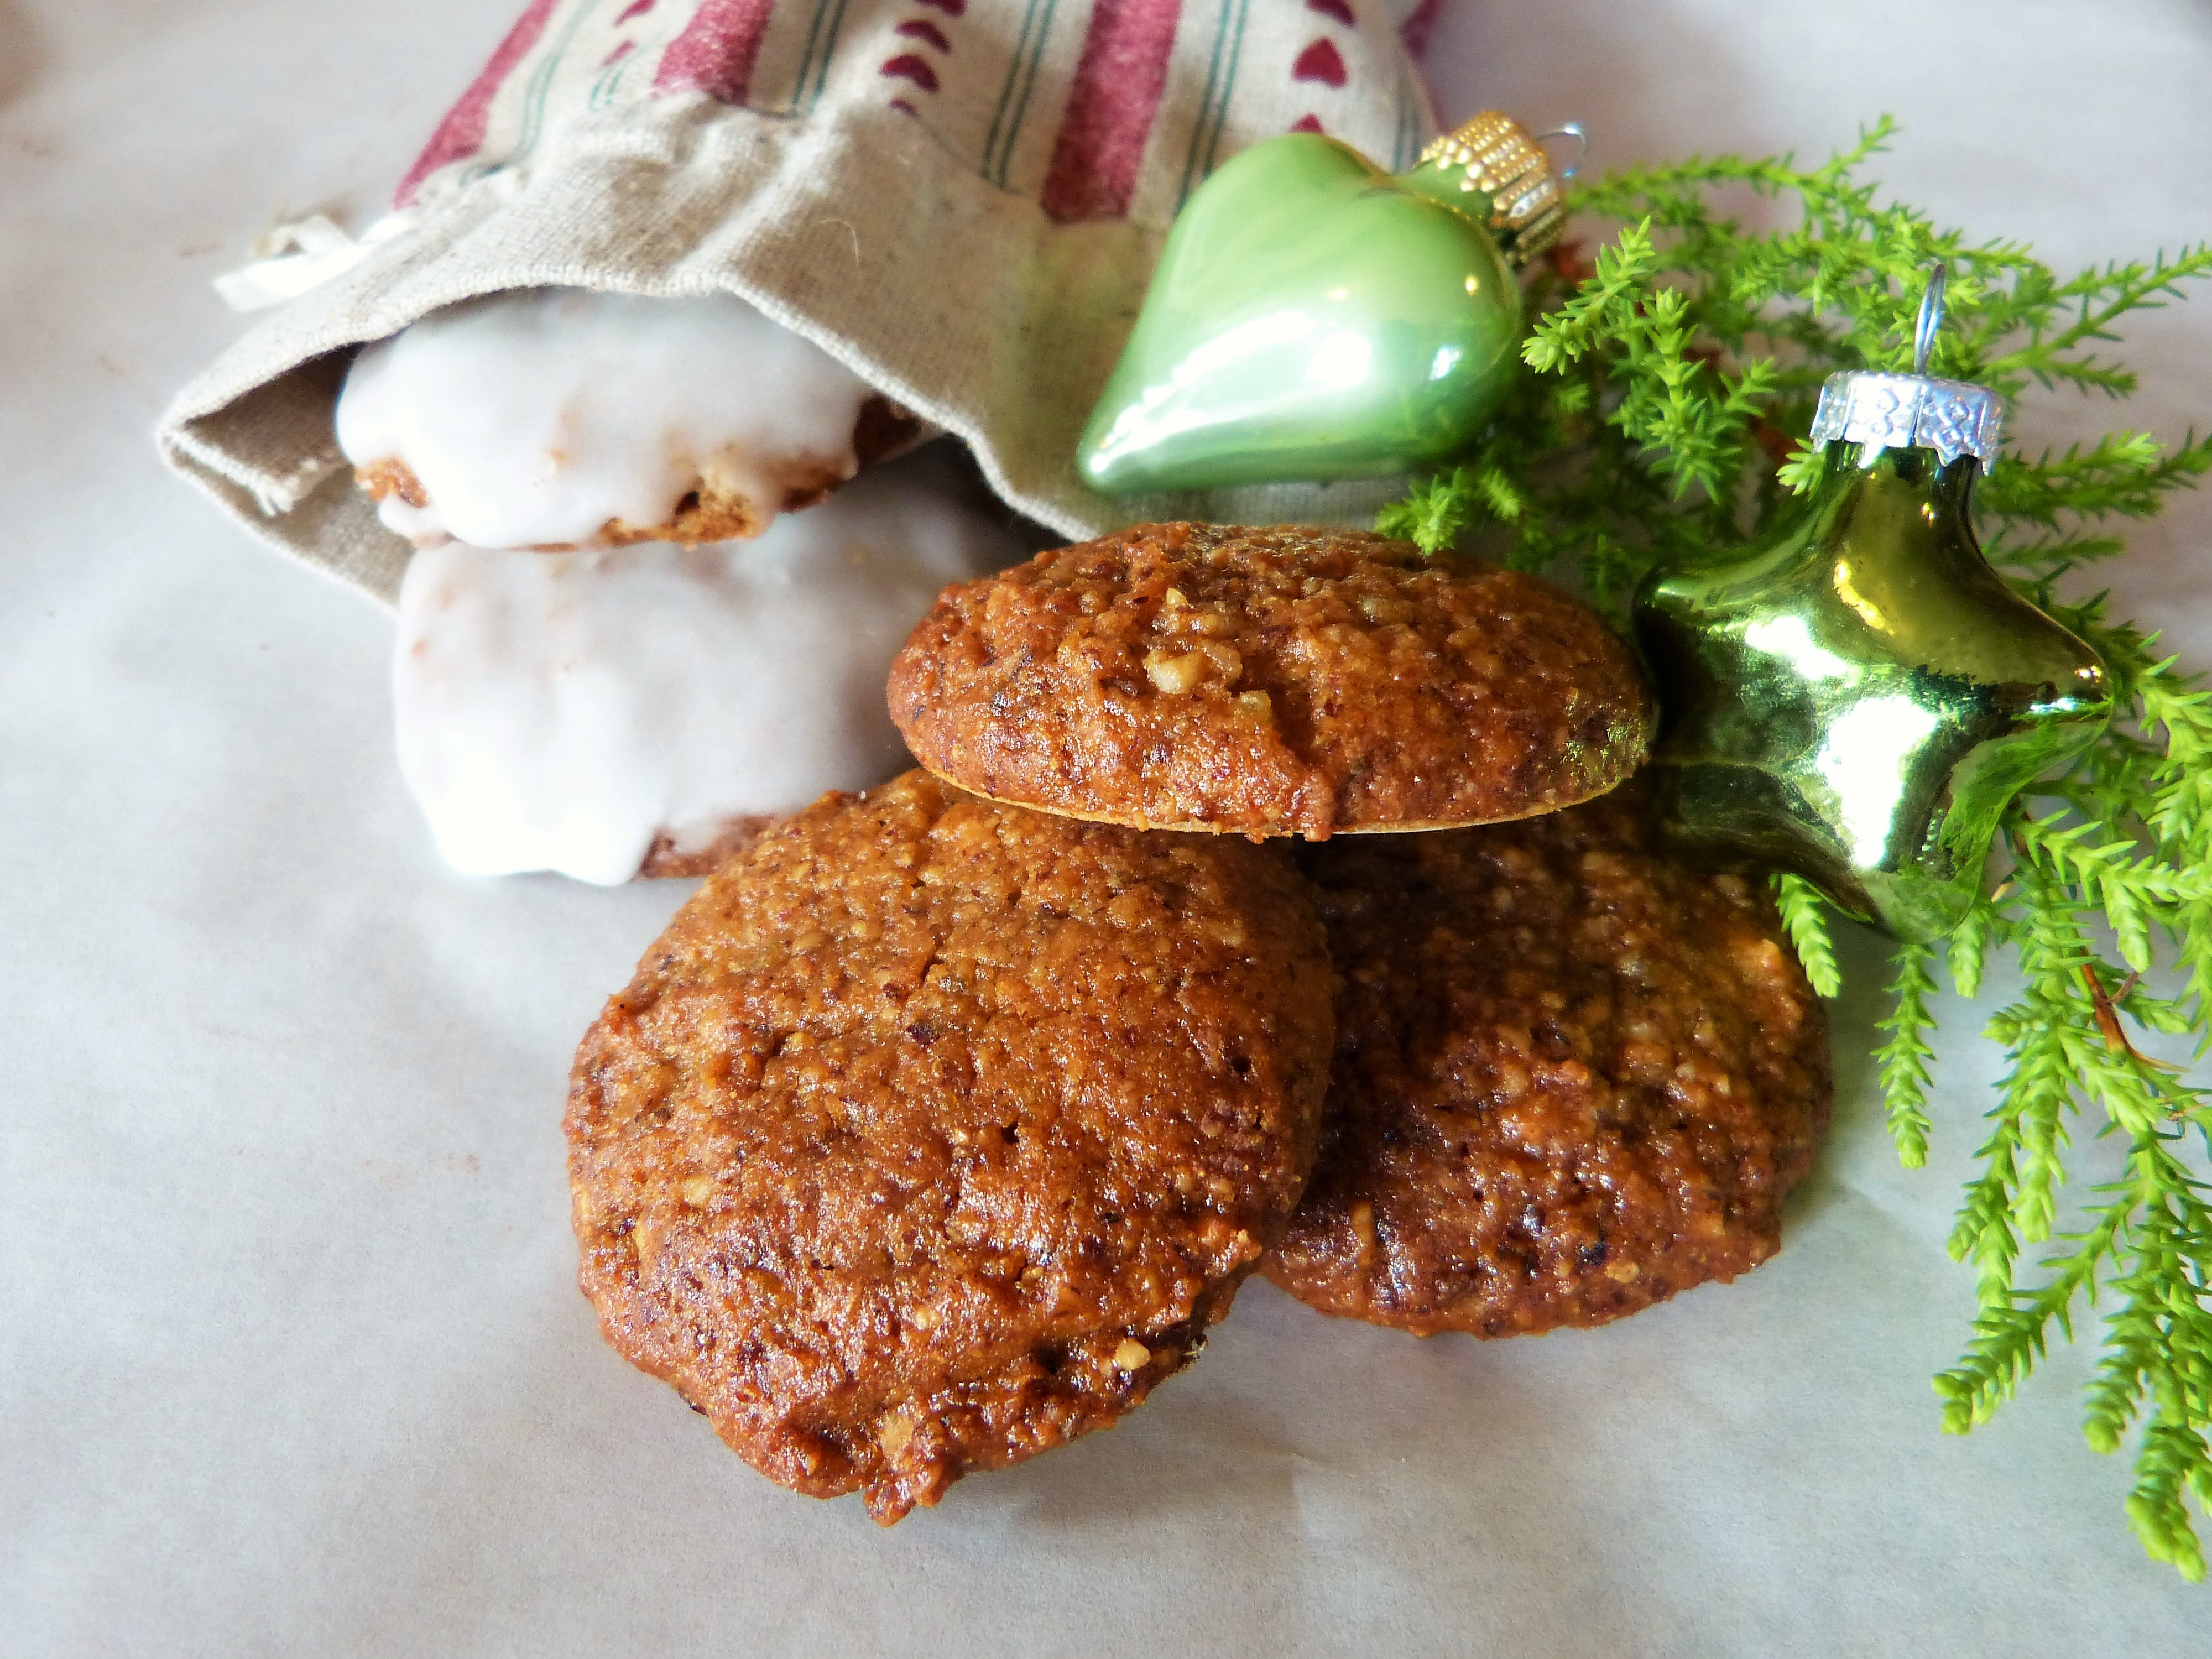
honey, gift, dish, meal, food, produce, vegetable, breakfast, frosting, christmas, dessert, advent, even baked, coconut, nuts, sugar, gingerbread, falafel, decorate, baked goods, christmas baking, gluten free, snack food, fried food, elisen gingerbread